Giovanni Bernardino Azzolini

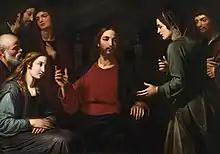
"Christ in the House of Mary and Martha", private collection.

Giovanni Bernardino Azzolini (c. 1572 – 12 December 1645) was an Italian painter and sculptor who continued painting in a late-Mannerist style, mainly active in Naples and Genoa. He is also known by Azzolino or Mazzolini or Asoleni.